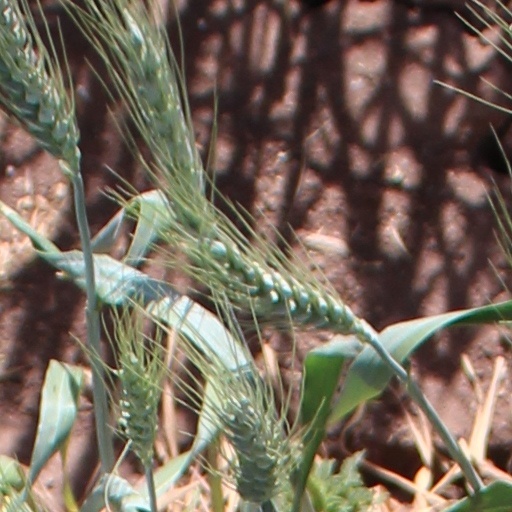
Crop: wheat